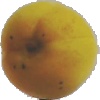
Label: Peach 2